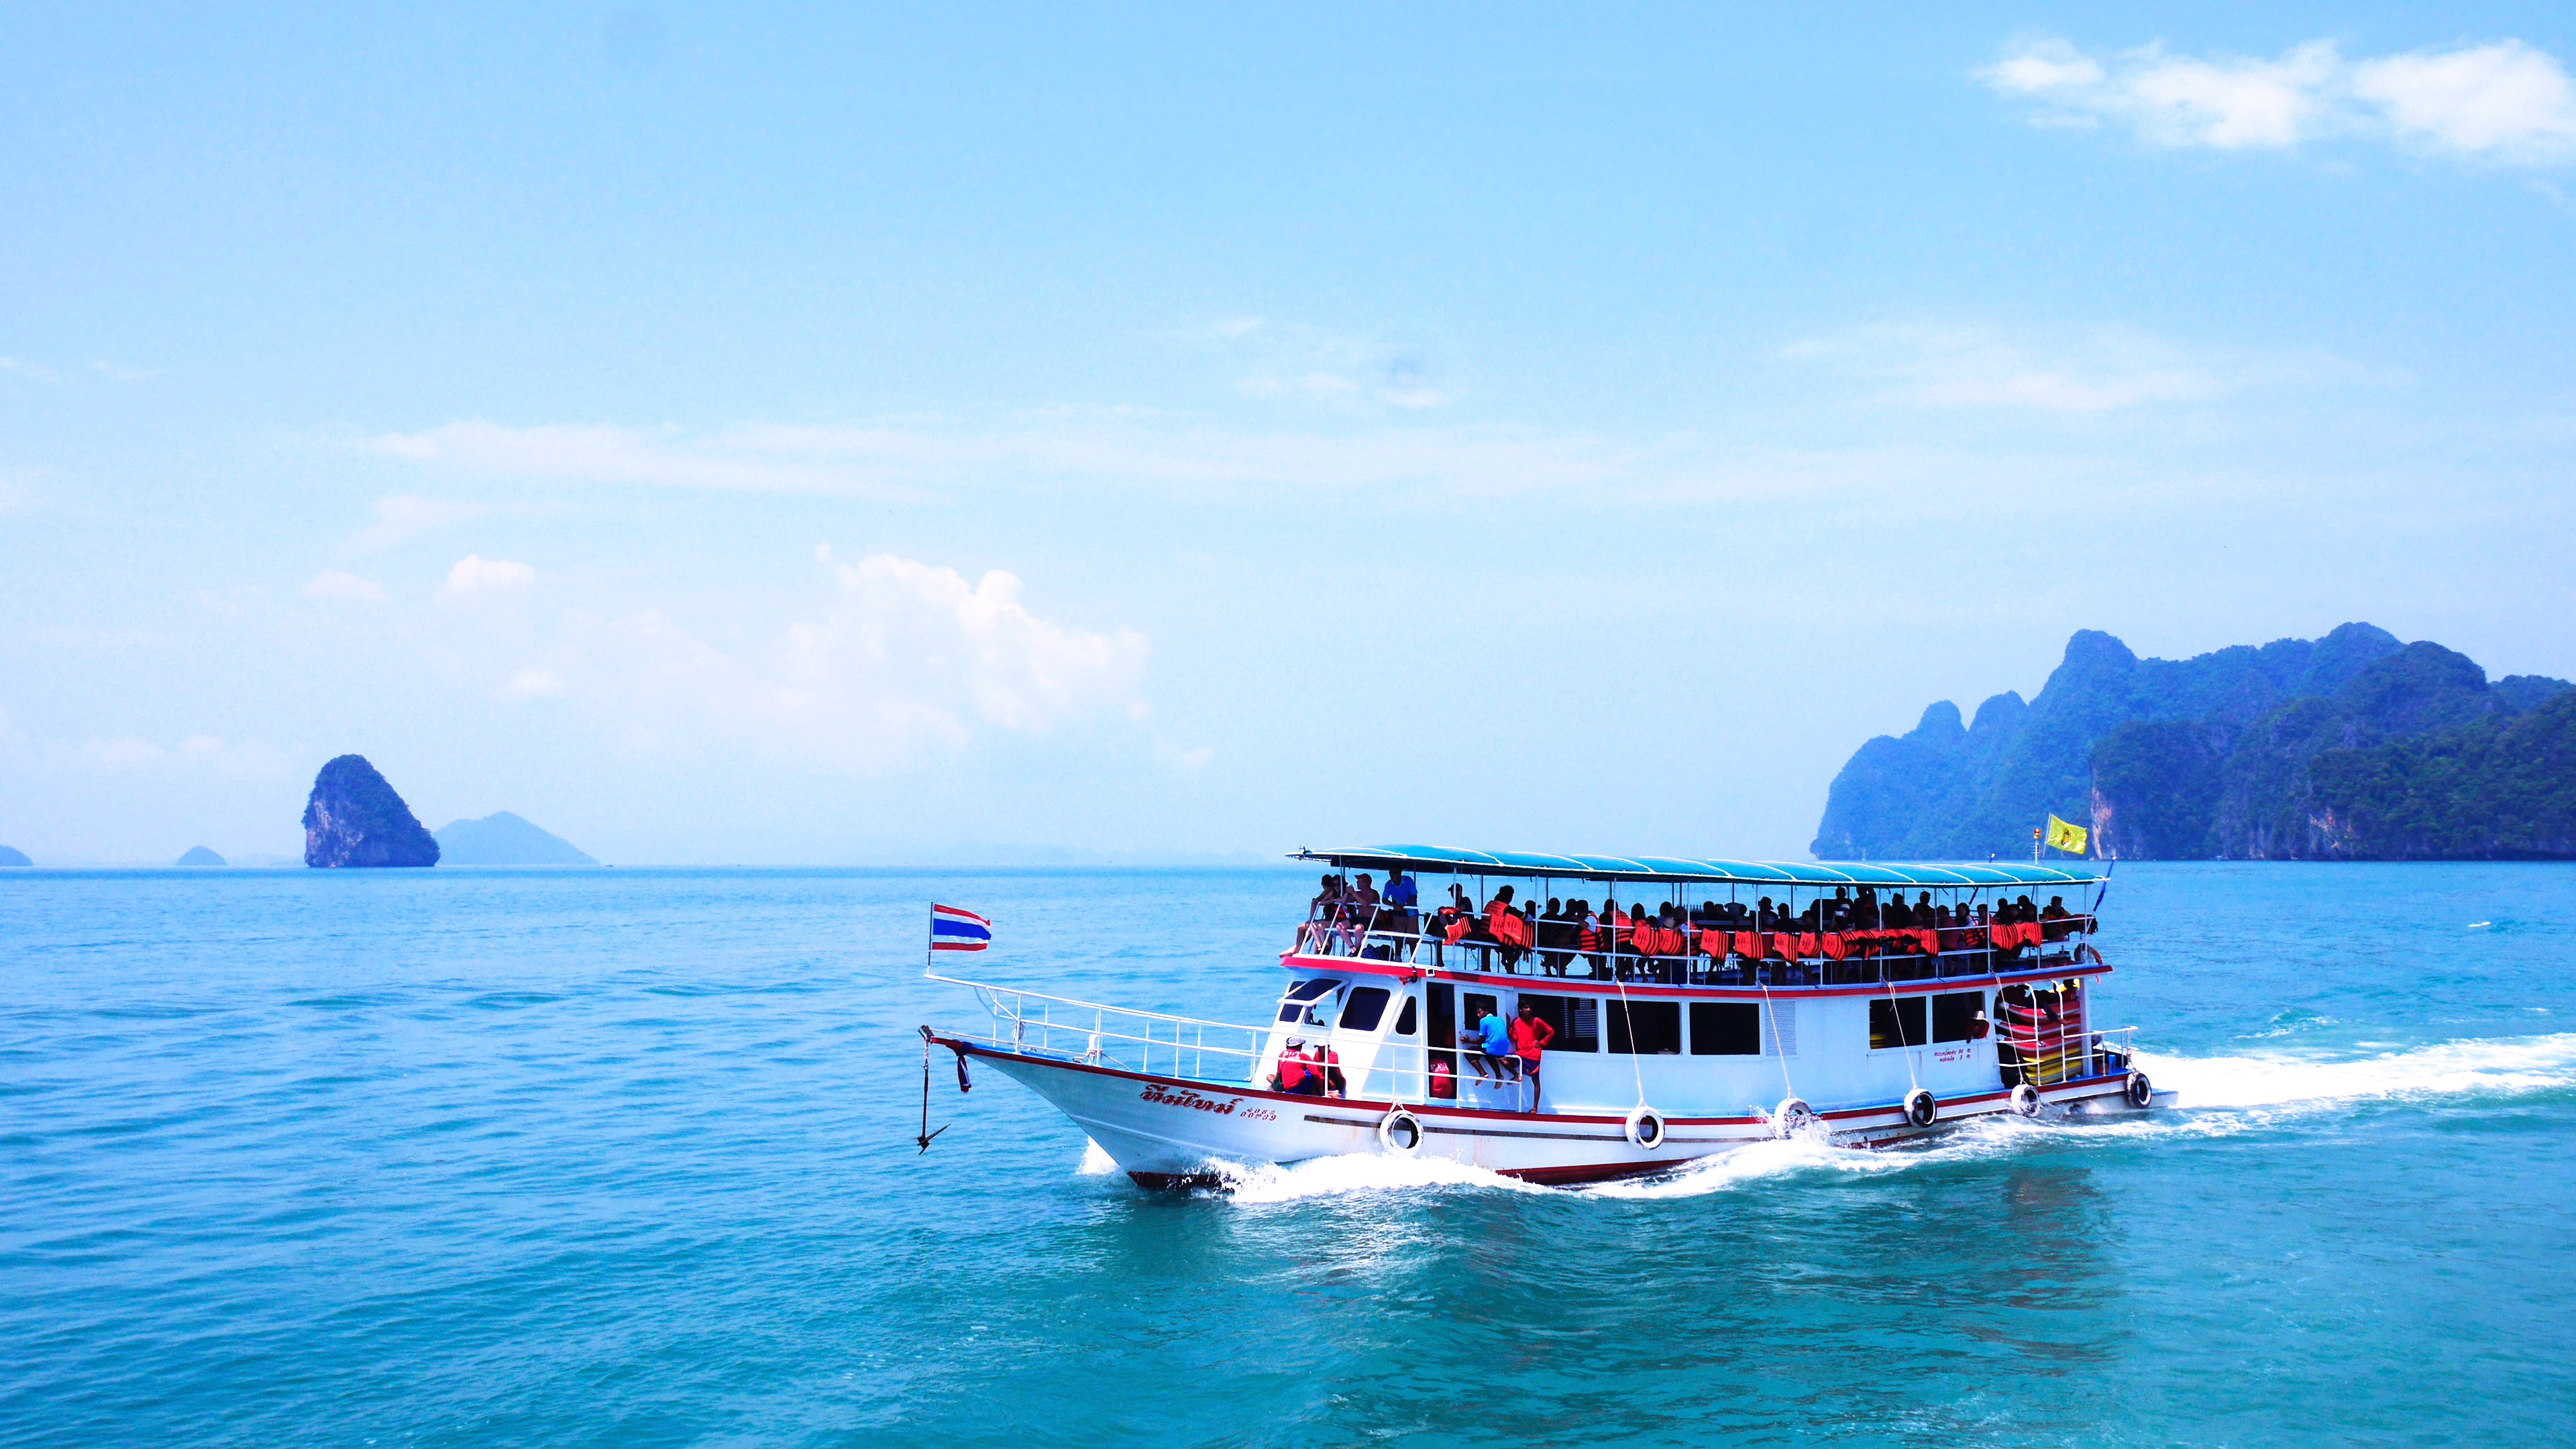
sea, coast, boat, vehicle, bay, island, ferry, boating, long tail boat